Mohammad Hussein Fadlallah

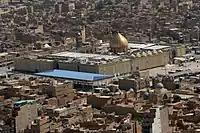

Grand Ayatollah Muhammad Husayn Fadlallah (16 November 1935 – 4 July 2010) was a prominent Lebanese-Iraqi Twelver Shia cleric. Born in Najaf, Iraq, Fadlallah studied Islam in Najaf before moving to Lebanon in 1952. In the following decades, he gave many lectures, engaged in intense scholarship, wrote dozens of books, founded several Islamic religious schools, and established the "Mabarrat Association". Through the aforementioned association, he established a public library, a women's cultural center, and a medical clinic.